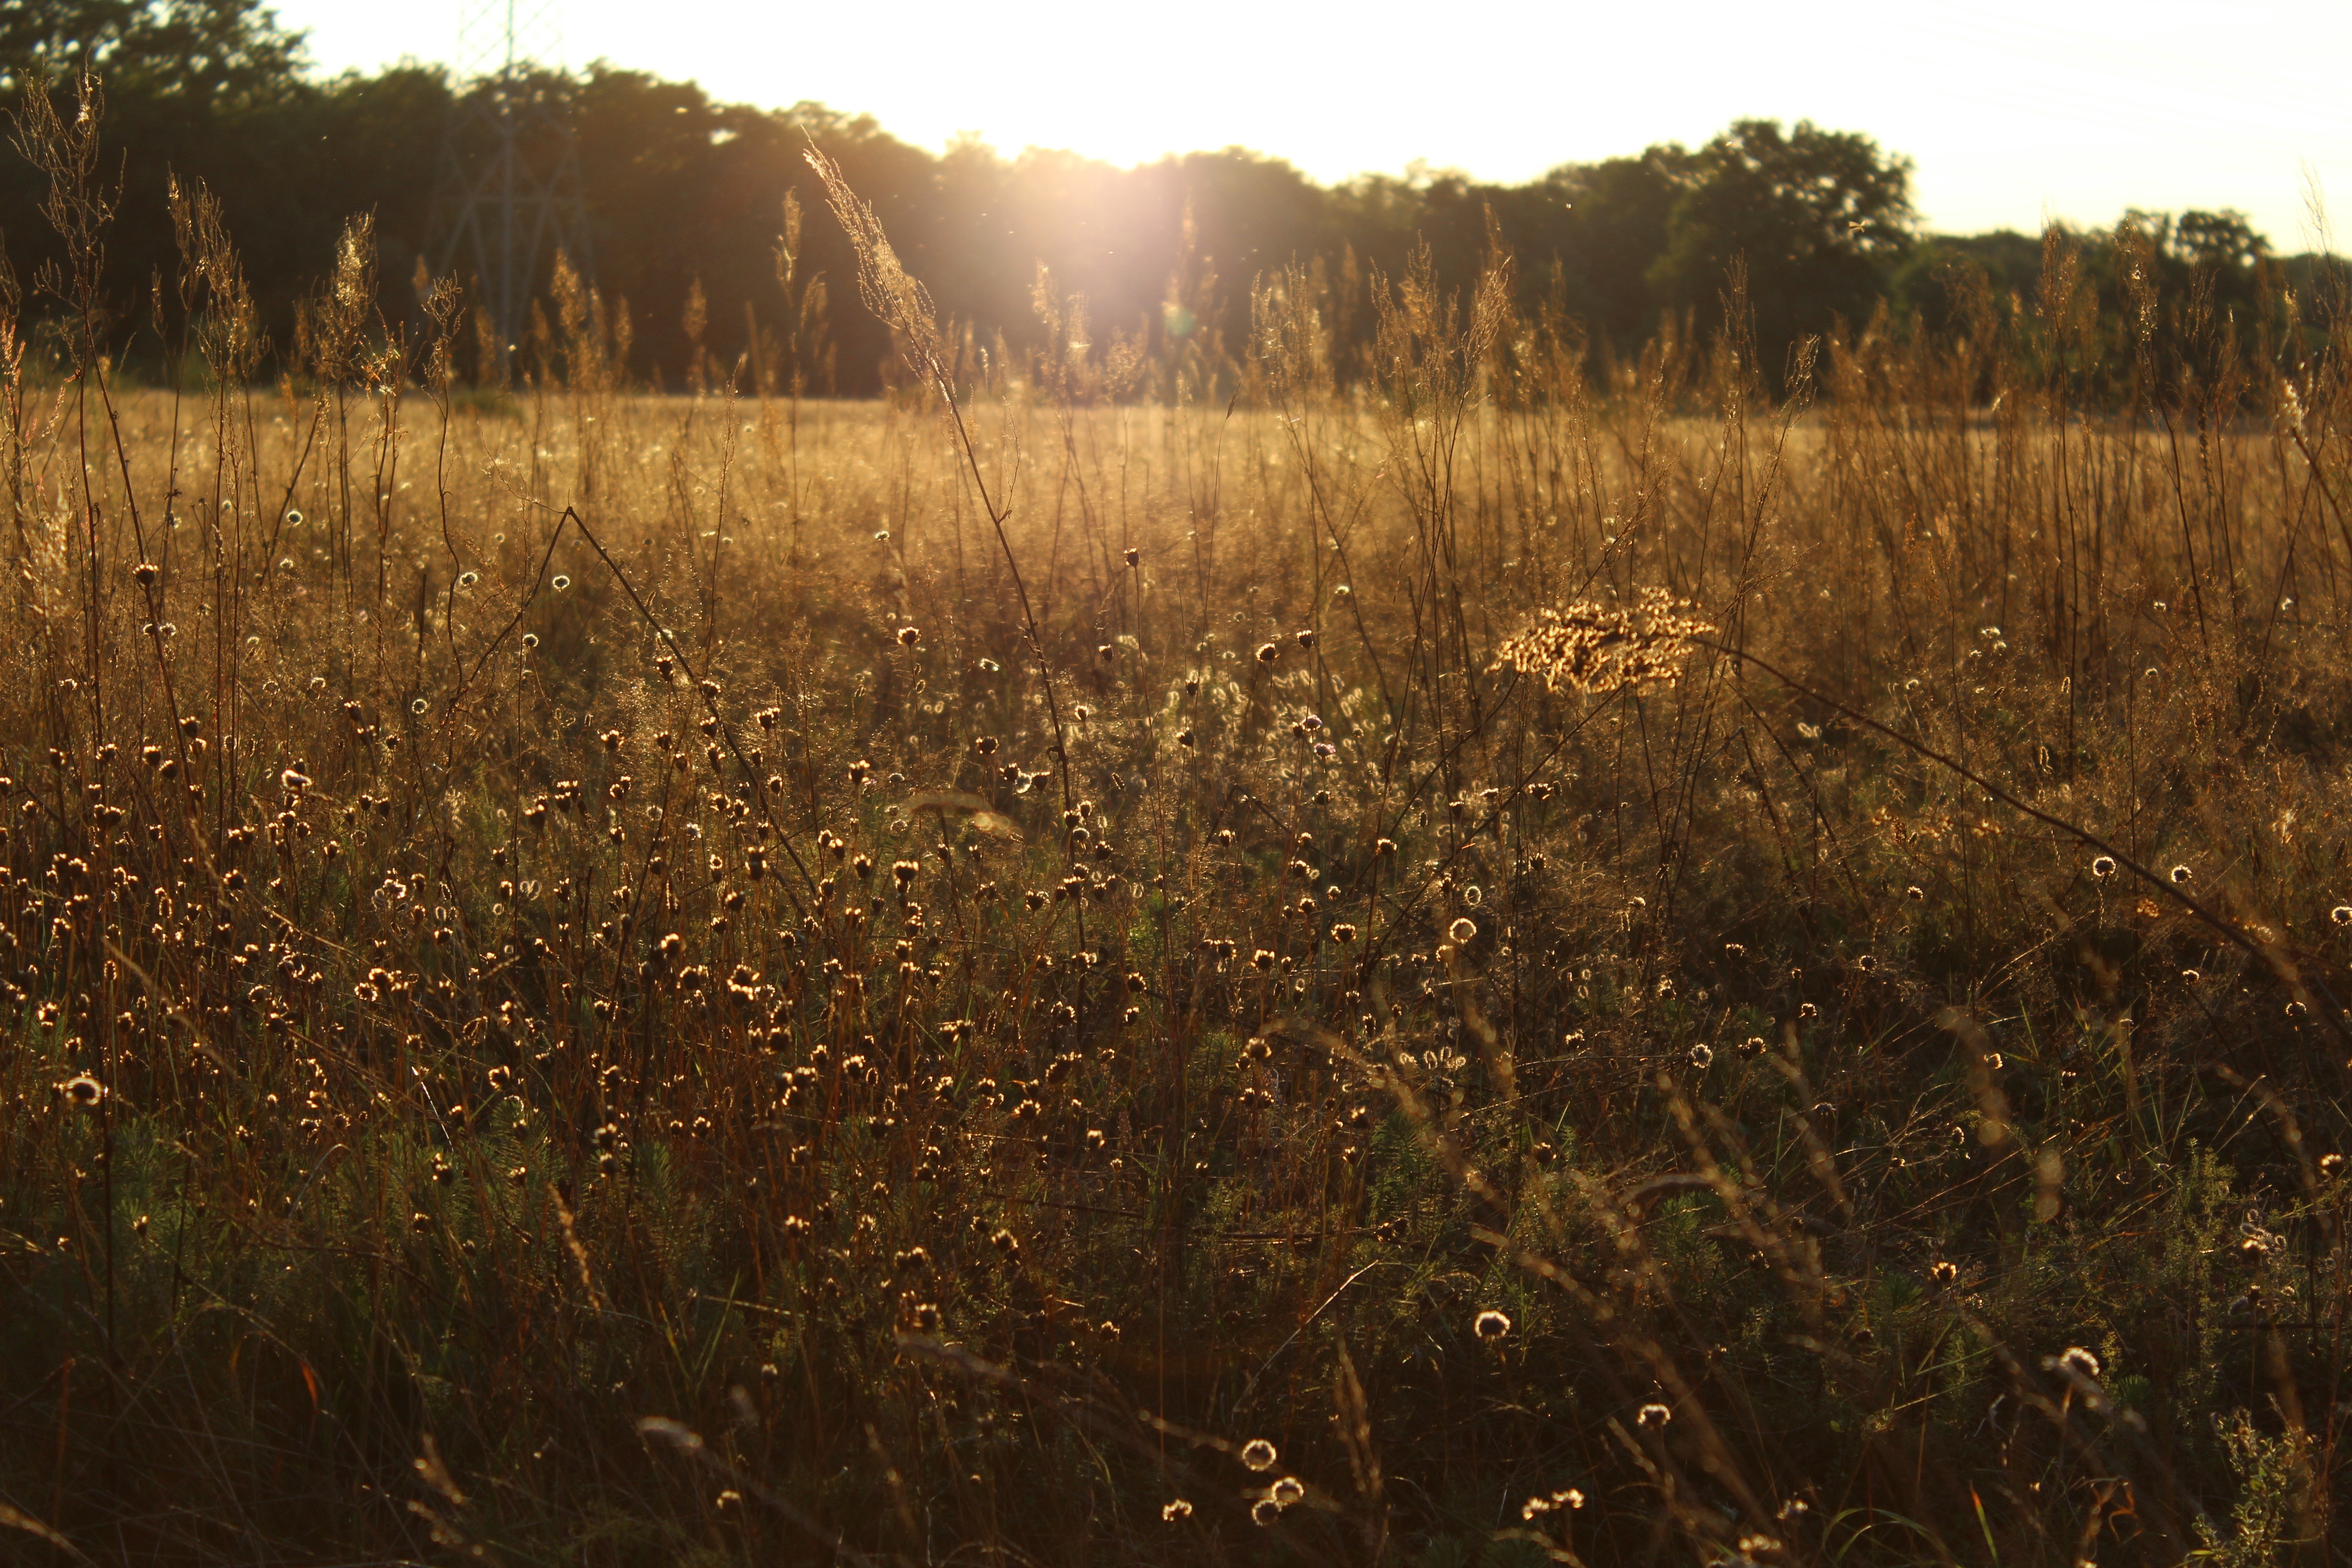
tree, nature, forest, grass, plant, sunset, field, meadow, prairie, sunlight, morning, leaf, flower, evening, crop, autumn, soil, agriculture, season, grassland, wetland, habitat, mood, ecosystem, abendstimmung, grasses, rural area, natural environment, atmospheric phenomenon, grass family